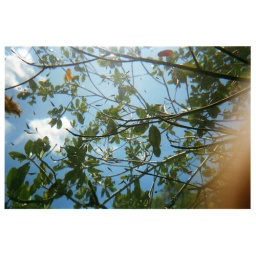
fish in the trees